Basilica of San Lorenzo, Florence

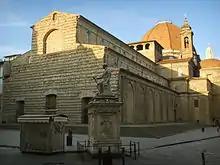

The Basilica di San Lorenzo (Basilica of St. Lawrence) is one of the largest churches of Florence, Italy, situated at the centre of the main market district of the city, and it is the burial place of all the principal members of the Medici family from Cosimo il Vecchio to Cosimo III. It is one of several churches that claim to be the oldest in Florence, having been consecrated in 393 AD, at which time it stood outside the city walls. For three hundred years it was the city's cathedral, before the official seat of the bishop was transferred to Santa Reparata.